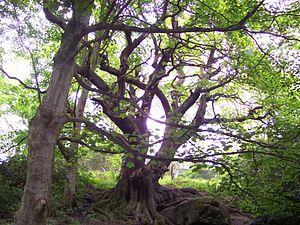
Hex - The Legend of the Towers est une attraction conçue par John Wardley pour le parc à thèmes anglais Alton Towers. Ouverte depuis 2000 elle est composée de plusieurs salles de pré-show installées dans les vraies ruines du château d'Alton et d'un Mad House de Vekoma.